Arthur Stace

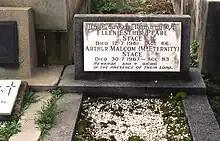
Arthur Stace's grave

Arthur Malcolm Stace (9 February 1885 – 30 July 1967), known as Mr Eternity, was an Australian soldier. He was an alcoholic from his teenage years until the early 1930s, when he converted to Christianity and began to spread his message by inscribing the word "Eternity" in copperplate writing with yellow chalk on footpaths and doorsteps in and around Sydney, from Martin Place to Parramatta, from 1932 to his death in 1967. He has become somewhat of a legend in the local folklore of the city, and the story of his life has inspired books, museum exhibits, statues, an opera, and a film.